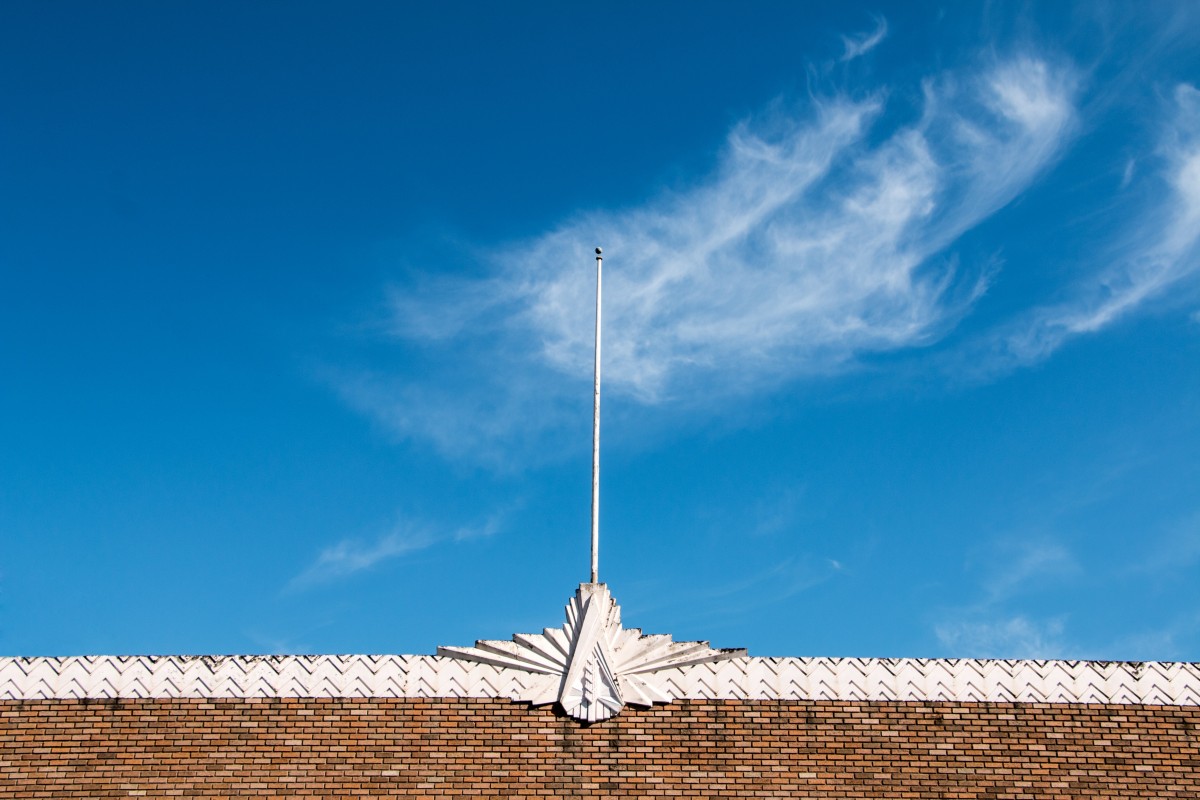
Tags: cloud, sky, sunlight, wind, tower, mast, blue, energy